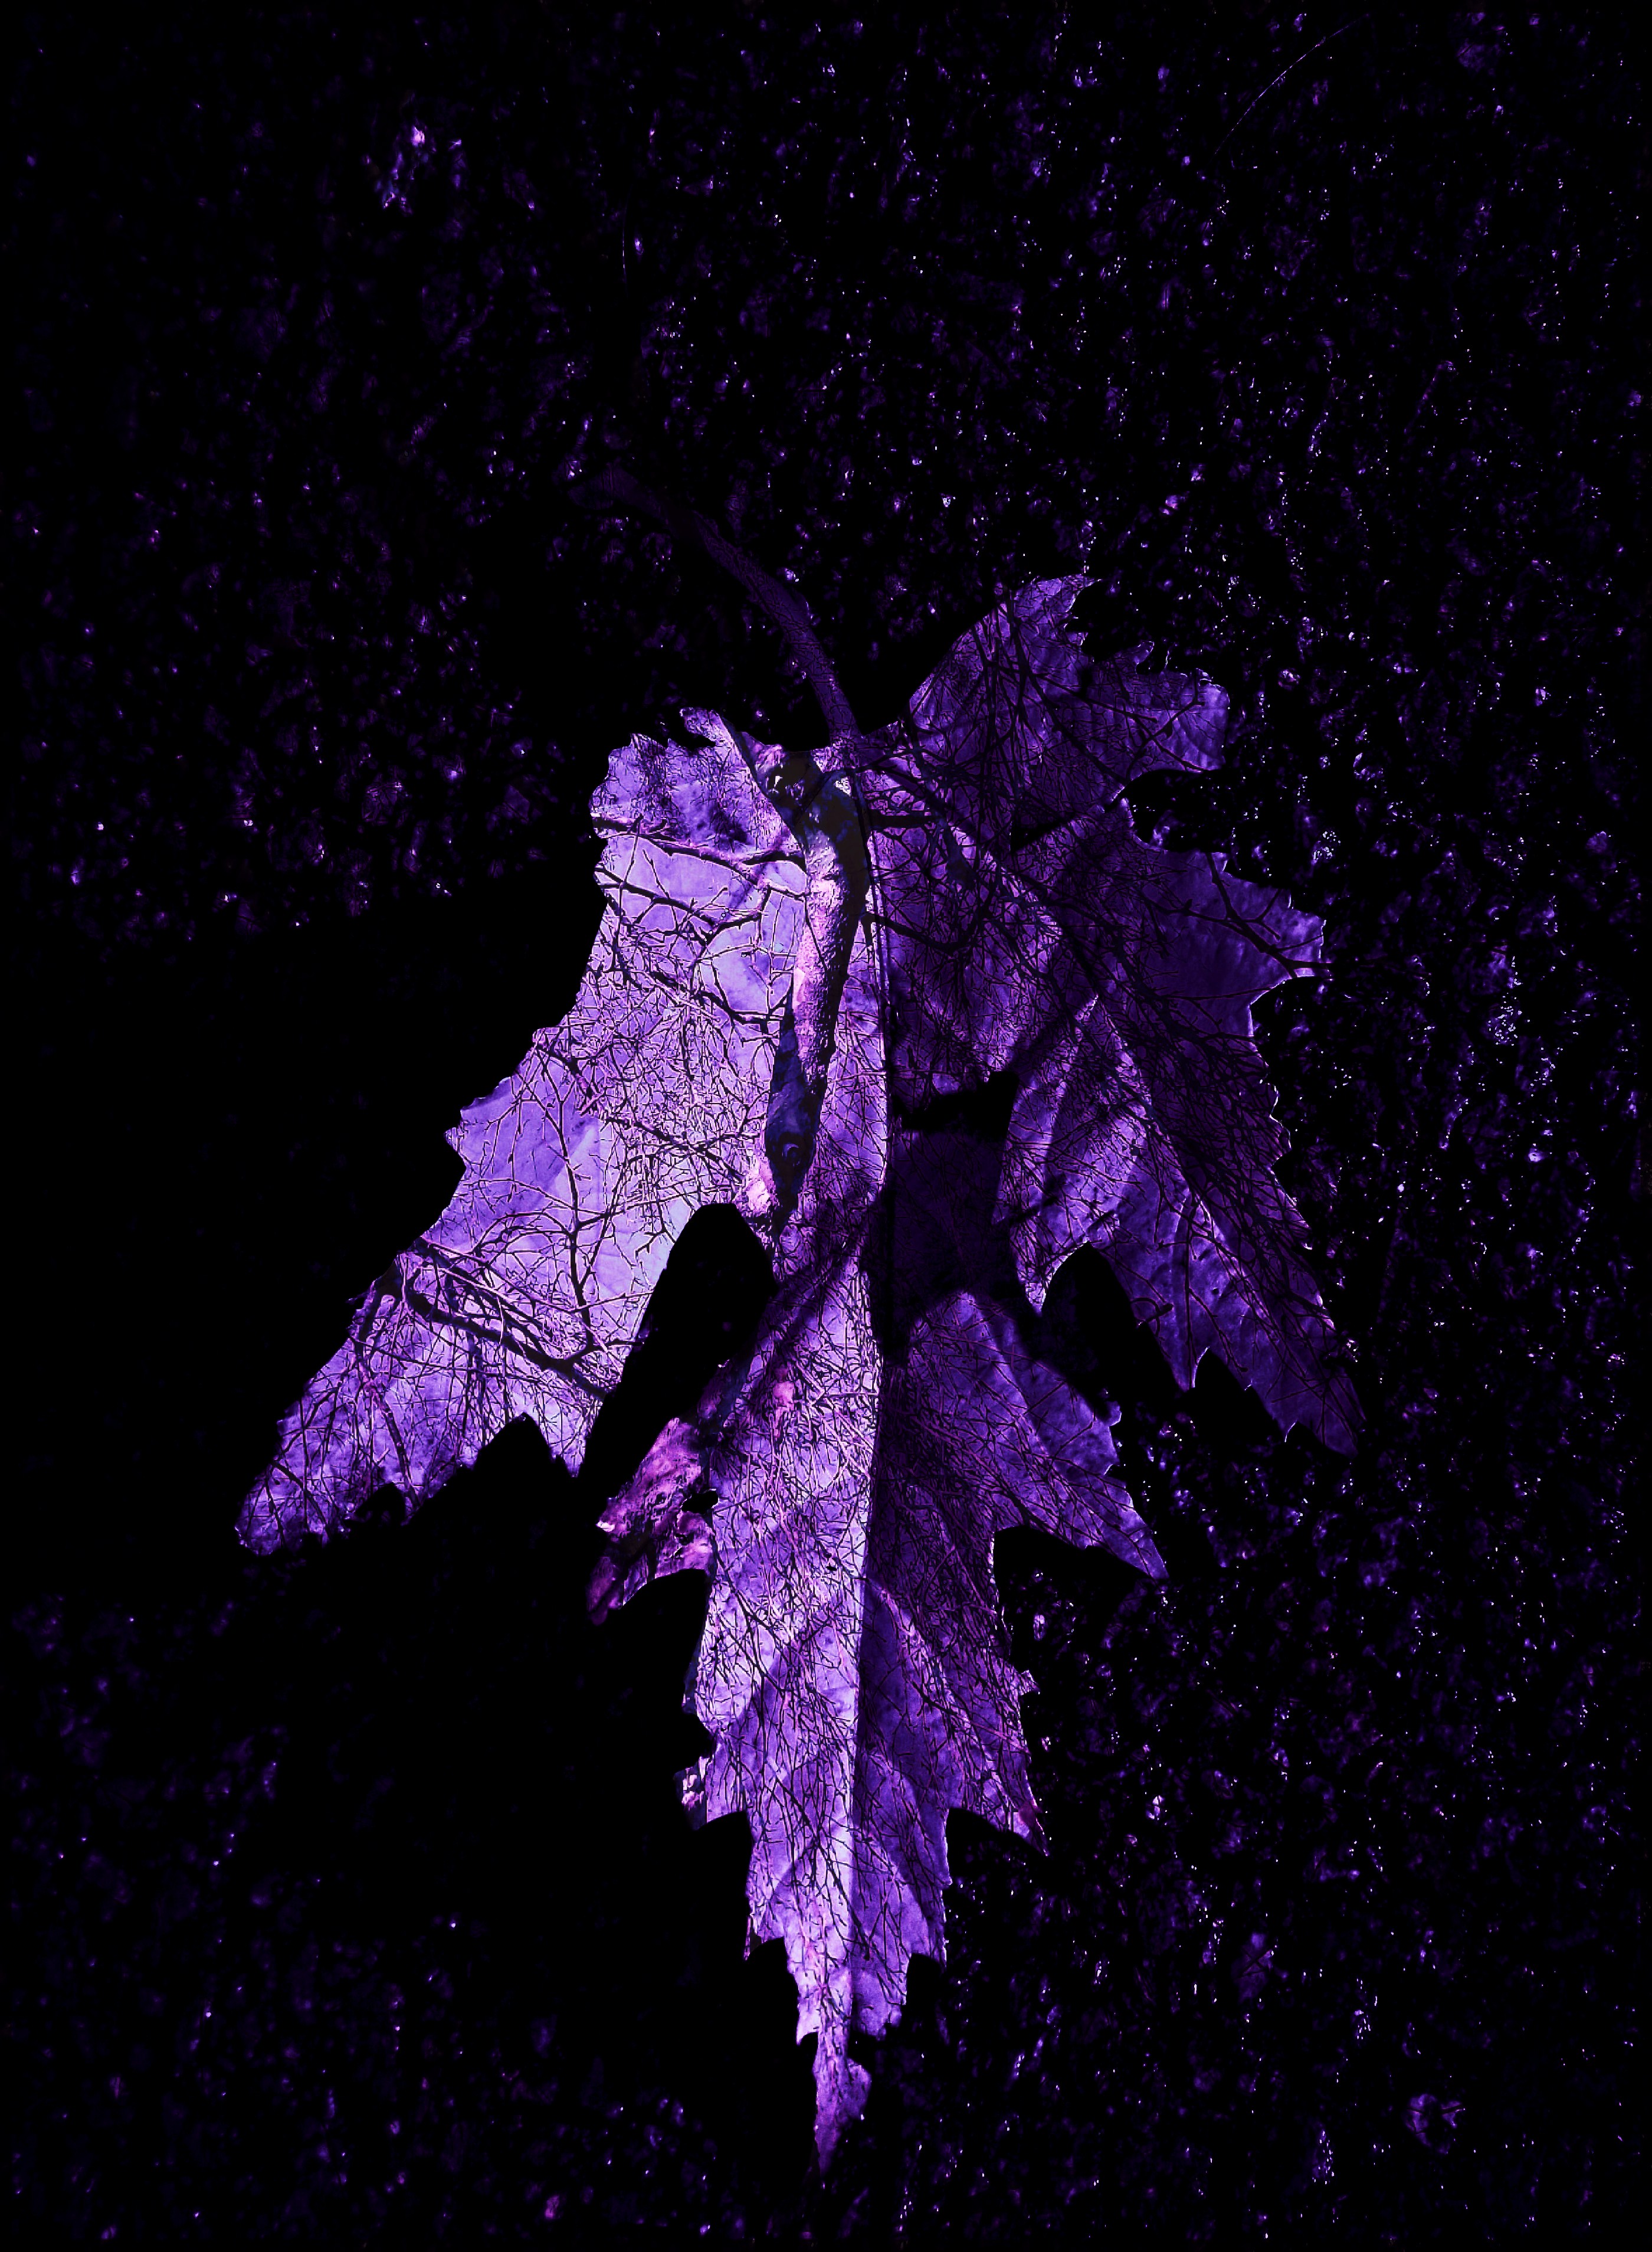
leaf, autumn, fall, branch, tree, overlay, night, colour, purple, lilac, creativity, thoughts, dream, surreal, life, belief, artistry, painterly, palmate, violet, darkness, sky, space, computer wallpaper